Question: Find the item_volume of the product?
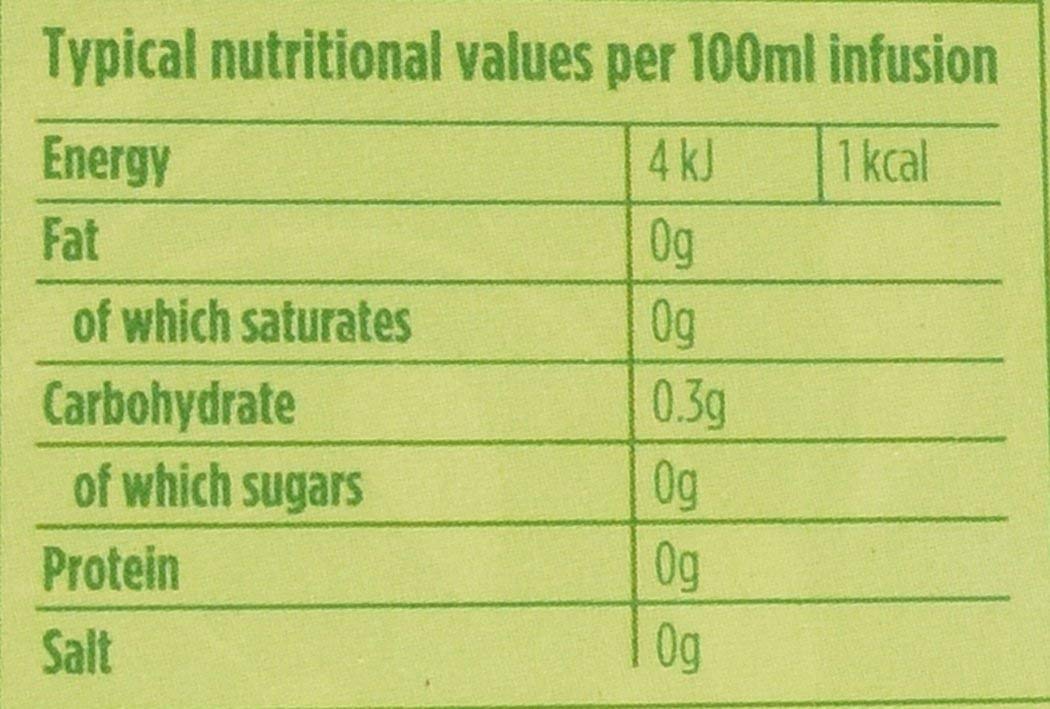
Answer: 100.0 millilitre